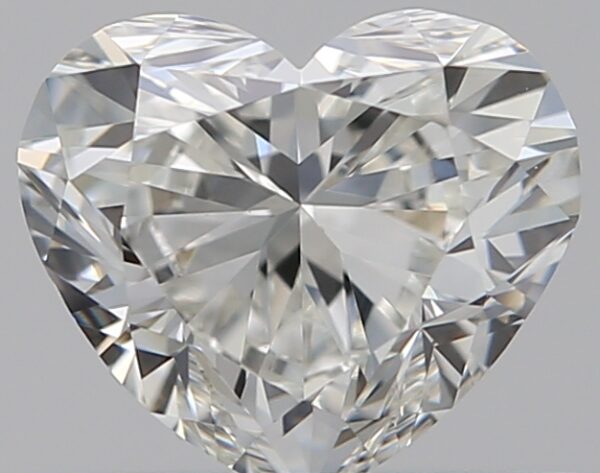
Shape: heart
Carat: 0.5
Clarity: VVS2
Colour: H
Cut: EX
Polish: EX
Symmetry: GD
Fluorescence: N
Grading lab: GIA
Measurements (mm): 4.7 x 5.43 x 3.09